F. Franklin Moon

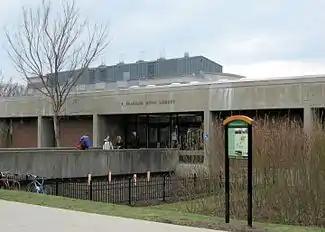
F. Franklin Moon Library, SUNY-ESF, Syracuse, New York

Moon born in Easton, Pennsylvania, on July 3, 1880, to William White and Ophelia Frances Nightingale Moon. He attended Amherst College (B.A., 1901), spent two years conducting postgraduate work at Harvard University (1902 to 1904), before attending Yale University (M.F., 1909).